The Governance of China

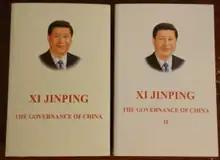
English copies of "The Governance of China"

The Governance of China is a five-volume collection of speeches and writings by Xi Jinping, the General Secretary of the Chinese Communist Party and 6th paramount leader of China. Presenting the official party line for China's development in the 21st century, the collection is an authoritative source on Xi Jinping Thought.